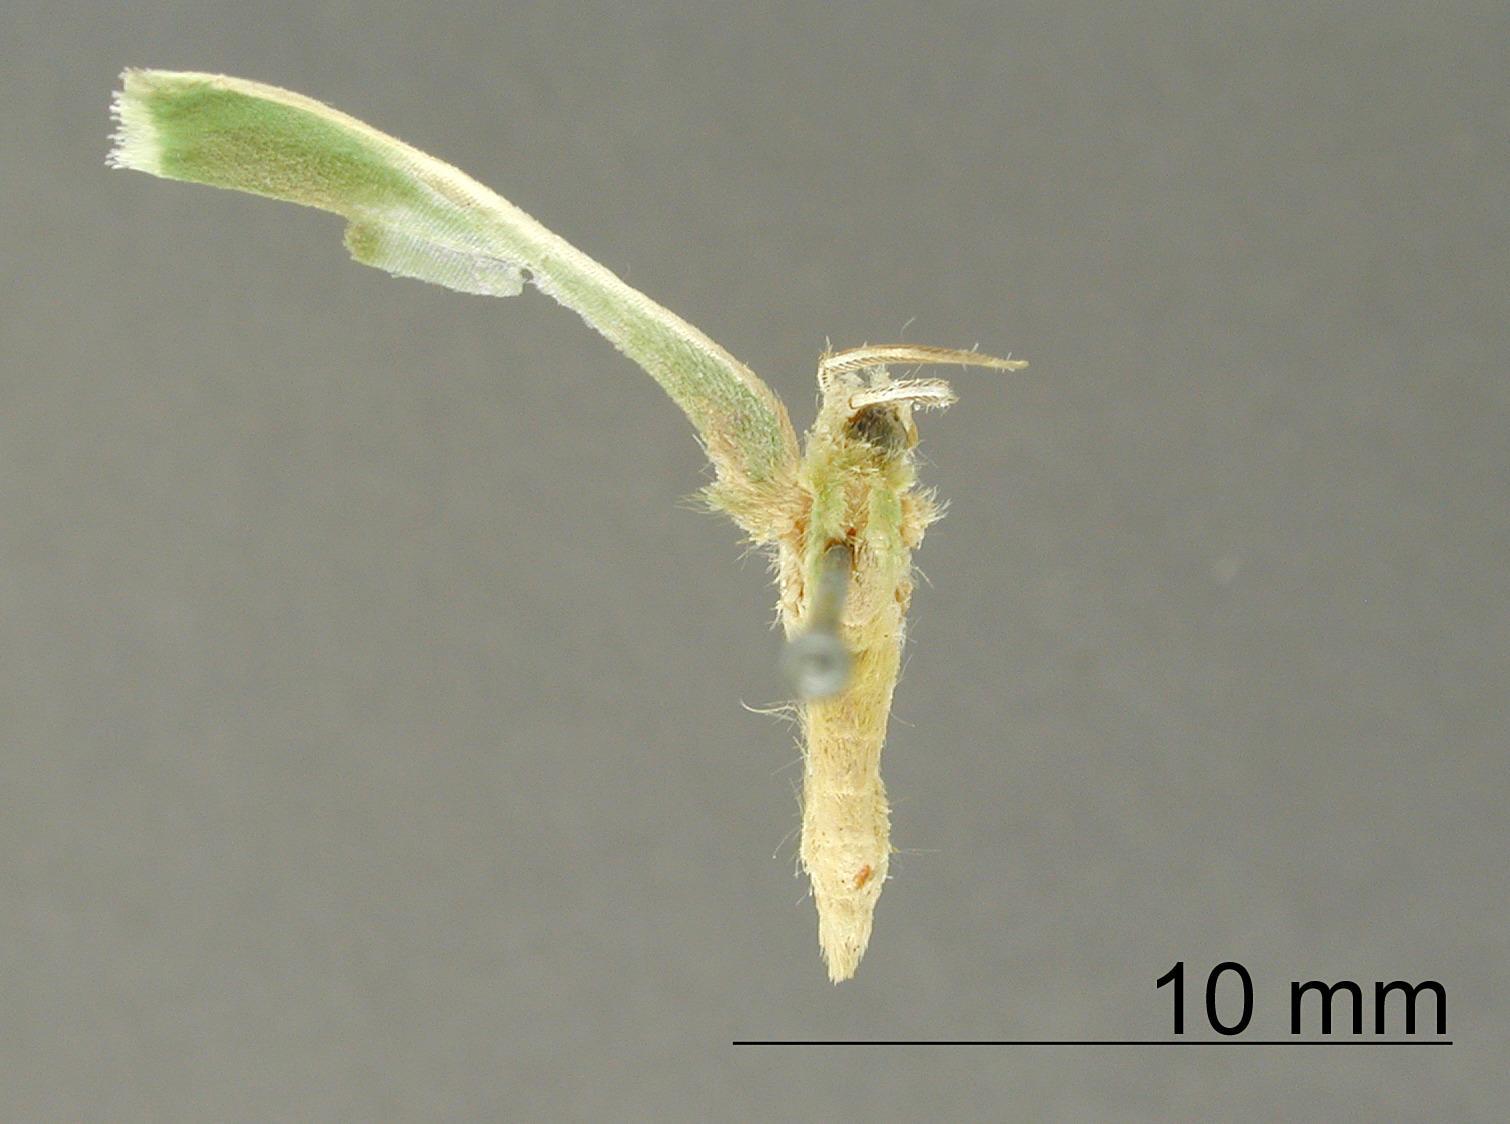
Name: Melochlora hydatodes
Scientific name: Melochlora hydatodes Warren, 1906
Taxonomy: Animalia, Arthropoda, Insecta, Lepidoptera, Geometridae, Geometrinae
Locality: St. Jean, Maroni, St. Laurant du Maroni, French Guiana
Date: Mar 1904